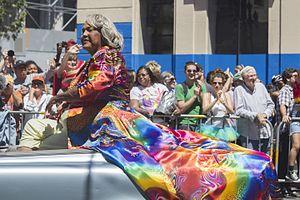
Miss Major Griffin-Gracy, communément appelée Miss Major, est une militante trans américaine et une leader communautaire pour les droits des trans, avec une attention particulière portée aux femmes de couleur.